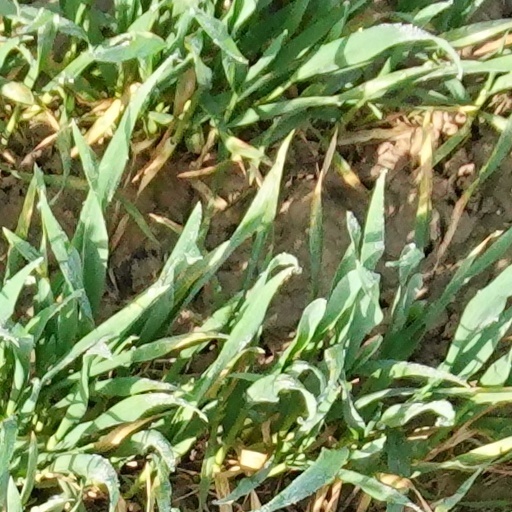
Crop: wheat